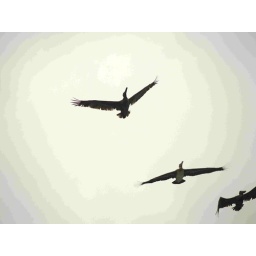
no es una secuencia, son tres aves diferentes :D---is not a sequence, there are three birds in there :D